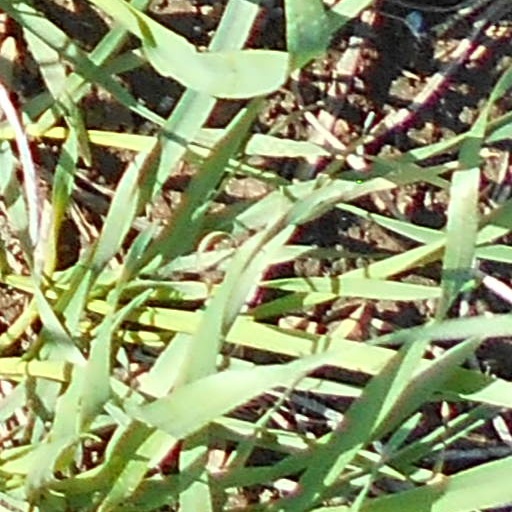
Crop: wheat